Mothra

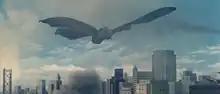
Mothra attacks New Kirk City (a stand-in for New York) in the original film.

In the Showa continuity, Mothra is depicted as a mystical being that is worshiped by a primitive human culture native to Infant Island. "Mothra" has her hatching from an egg after her priestesses are abducted by a Rolisican capitalist hoping to exploit them as media celebrities. The larva Mothra swims to Tokyo and cocoons herself around the Tokyo Tower. Upon reaching her adult form, Mothra flies to Rolisica's capital and causes widespread destruction until her priestesses are returned to her.